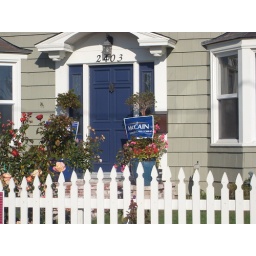
A house in Eureka, with a McCain sign in the roses.